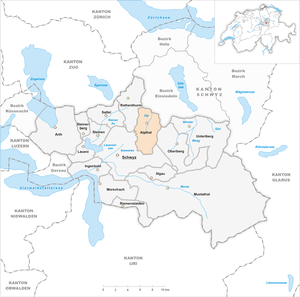
Alpthal est une commune suisse du canton de Schwytz, située dans le district de Schwytz.